Needlessly and Causelessly

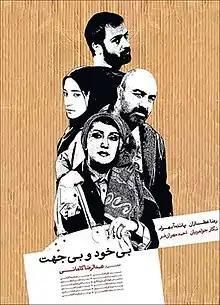
Film poster

Needlessly and Causelessly (Persian: بی‌خود و بی‌جهت, Bikhodo Bi Jehat) is a 2012 Iranian drama film directed, written and produced by Abdolreza Kahani. The film screened for the first time at the 30th Fajr Film Festival.